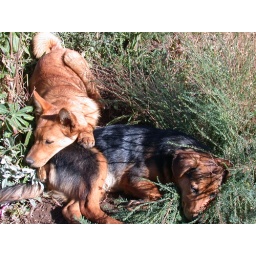
murphy and maggie in flower bed 2